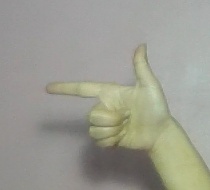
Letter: yaa